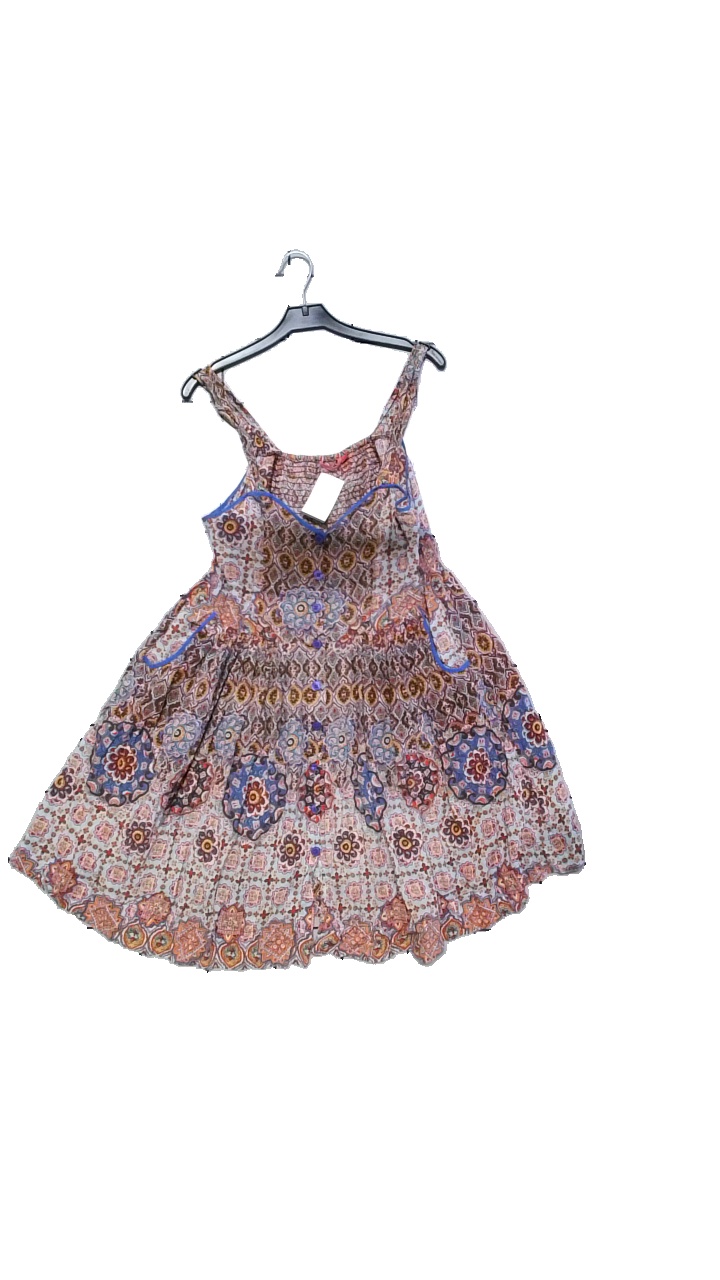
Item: Dress (Ladies)
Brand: Indiska
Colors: Multicolor, Turquoise, Red, Brown
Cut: Regular, Loose
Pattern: Other
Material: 100% cotton
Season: All
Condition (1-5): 5
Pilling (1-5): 4
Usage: Reuse
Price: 50-100